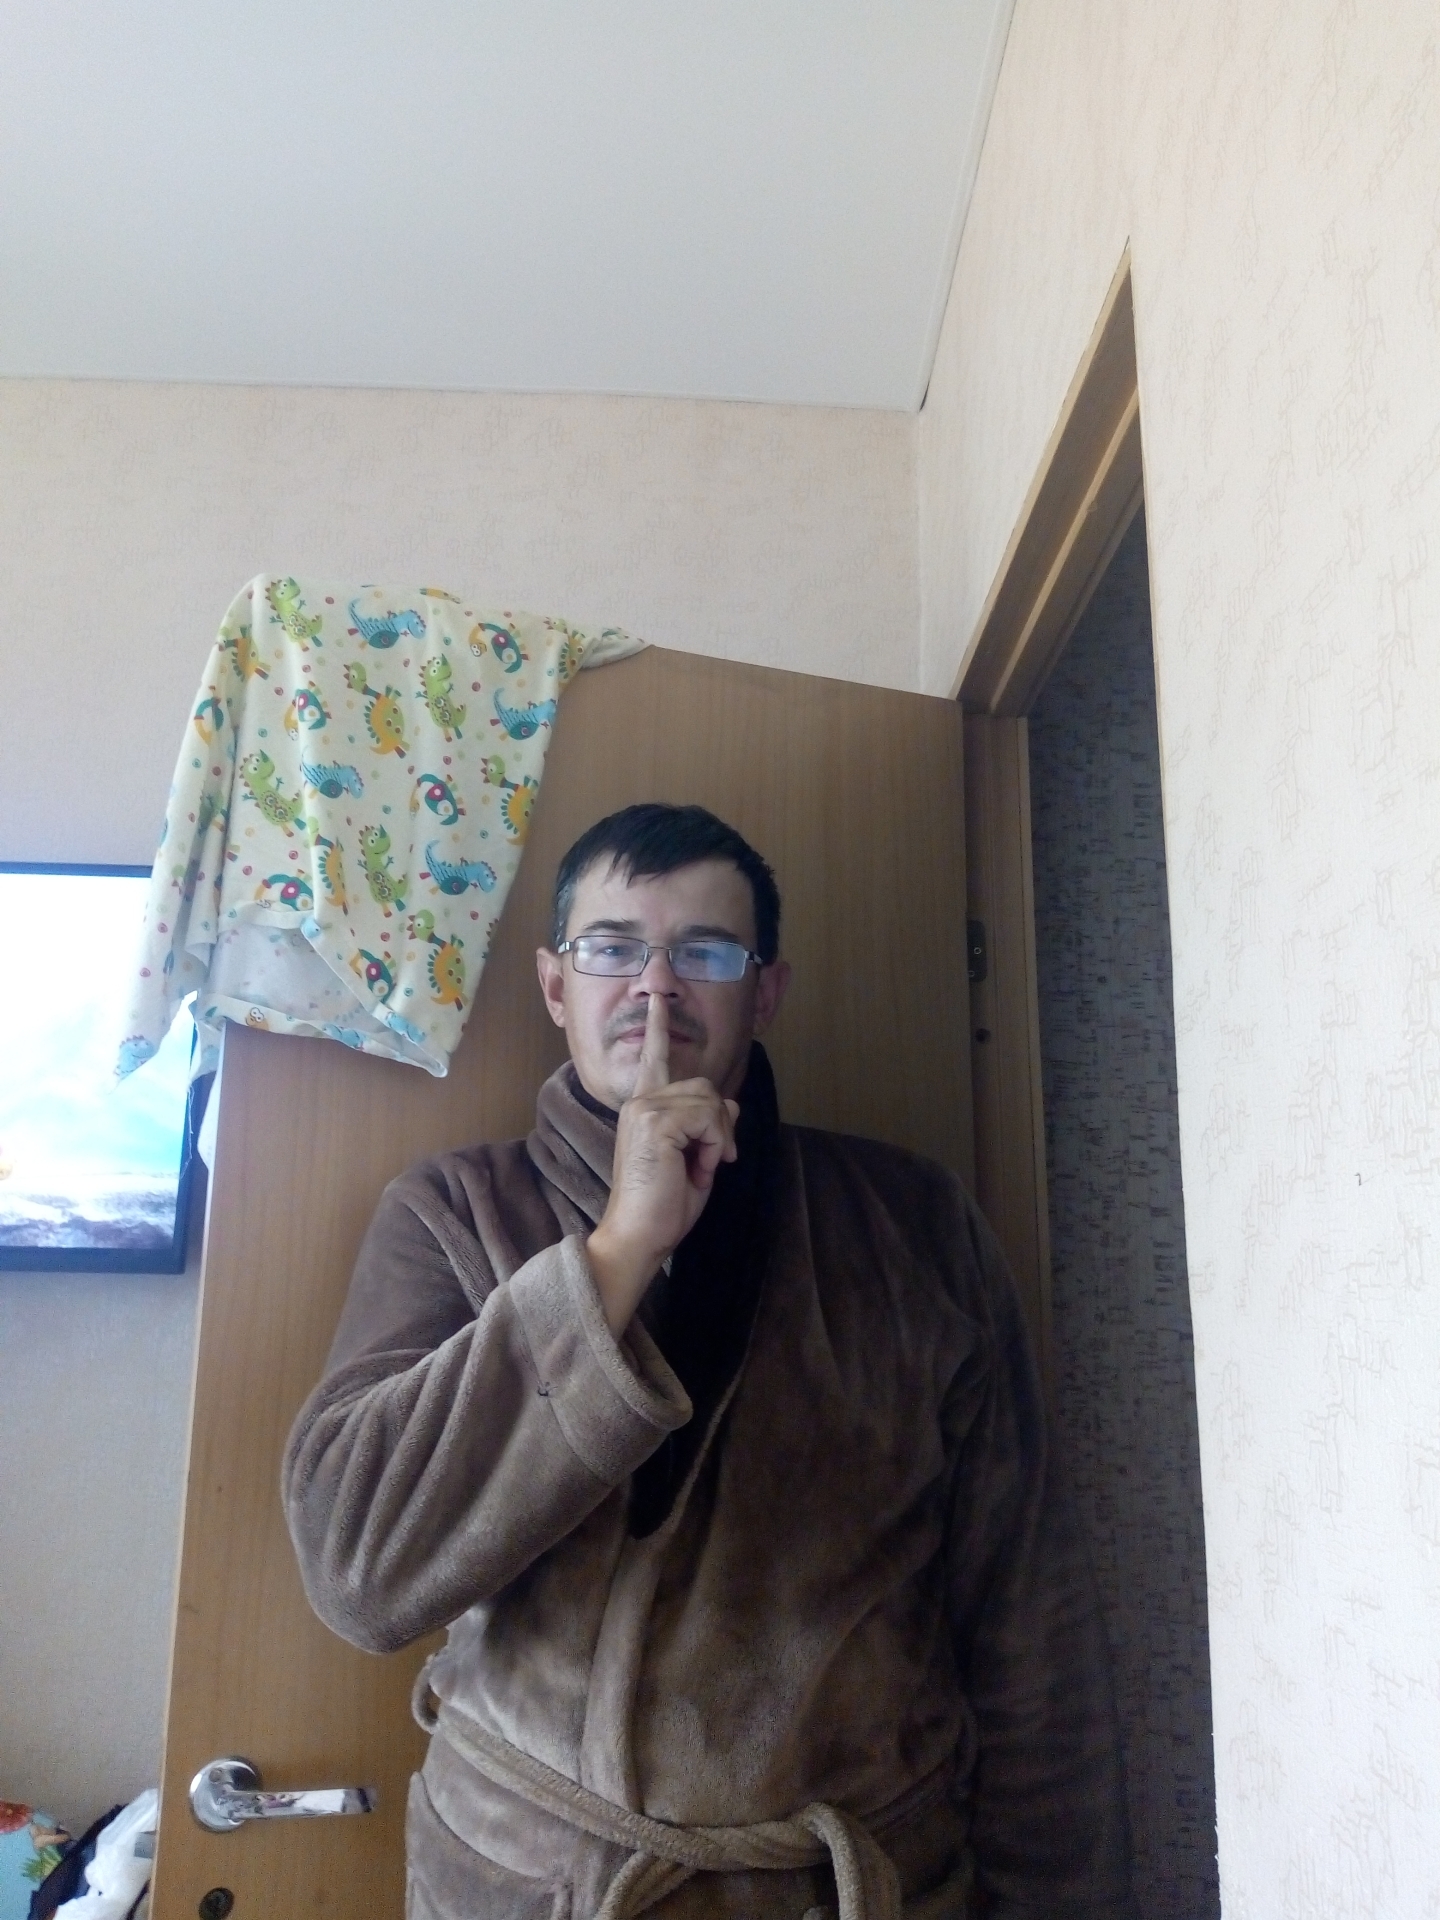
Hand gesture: mute